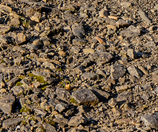
Surface type: gravel